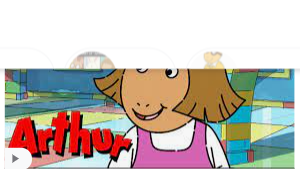
Portrait style: Cartoon Portrait